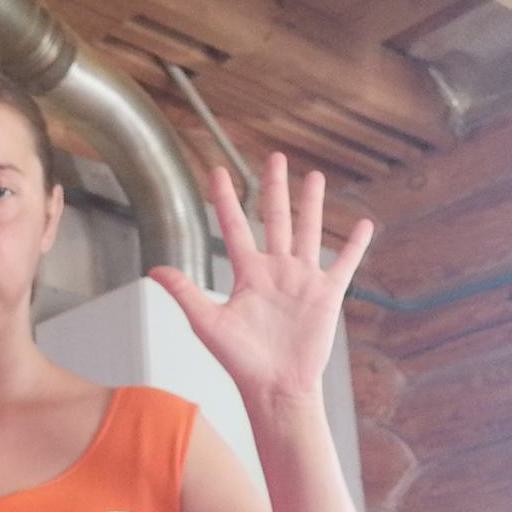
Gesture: palm